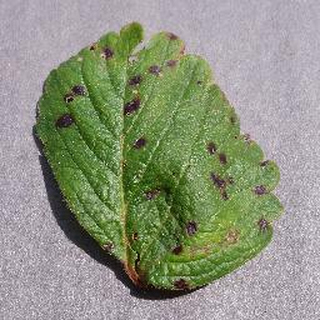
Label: strawberry_leaf_scorch